Great Plains First Nations trading networks

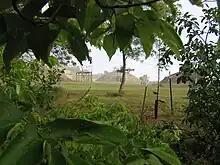
Mandan village.

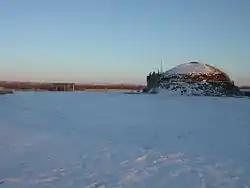
Hidatsa village.

The trading networks encountered by the first Europeans on the Great Plains were built on a number of trading centers acting as hubs in an advanced system of exchange over great distances. The major centers were found at the villages of sedentary peoples with a surplus of agricultural produce that could be exchanged. Treasured commodities such as marine shells, obsidian, and turquoise were transported thousands of miles from their origin.